Earthquake engineering

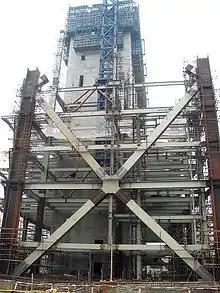
Construction of Pearl River Tower X-bracing to resist lateral forces of earthquakes and winds

Twofold tsunami impact: sea waves hydraulic pressure and inundation. Thus, the Indian Ocean earthquake of December 26, 2004, with the epicenter off the west coast of Sumatra, Indonesia, triggered a series of devastating tsunamis, killing more than 230,000 people in eleven countries by inundating surrounding coastal communities with huge waves up to 30 meters (100 feet) high.